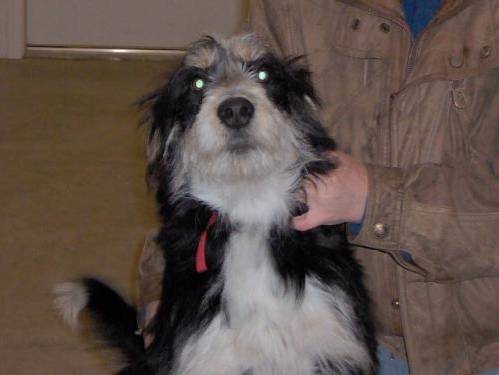
Label: dog